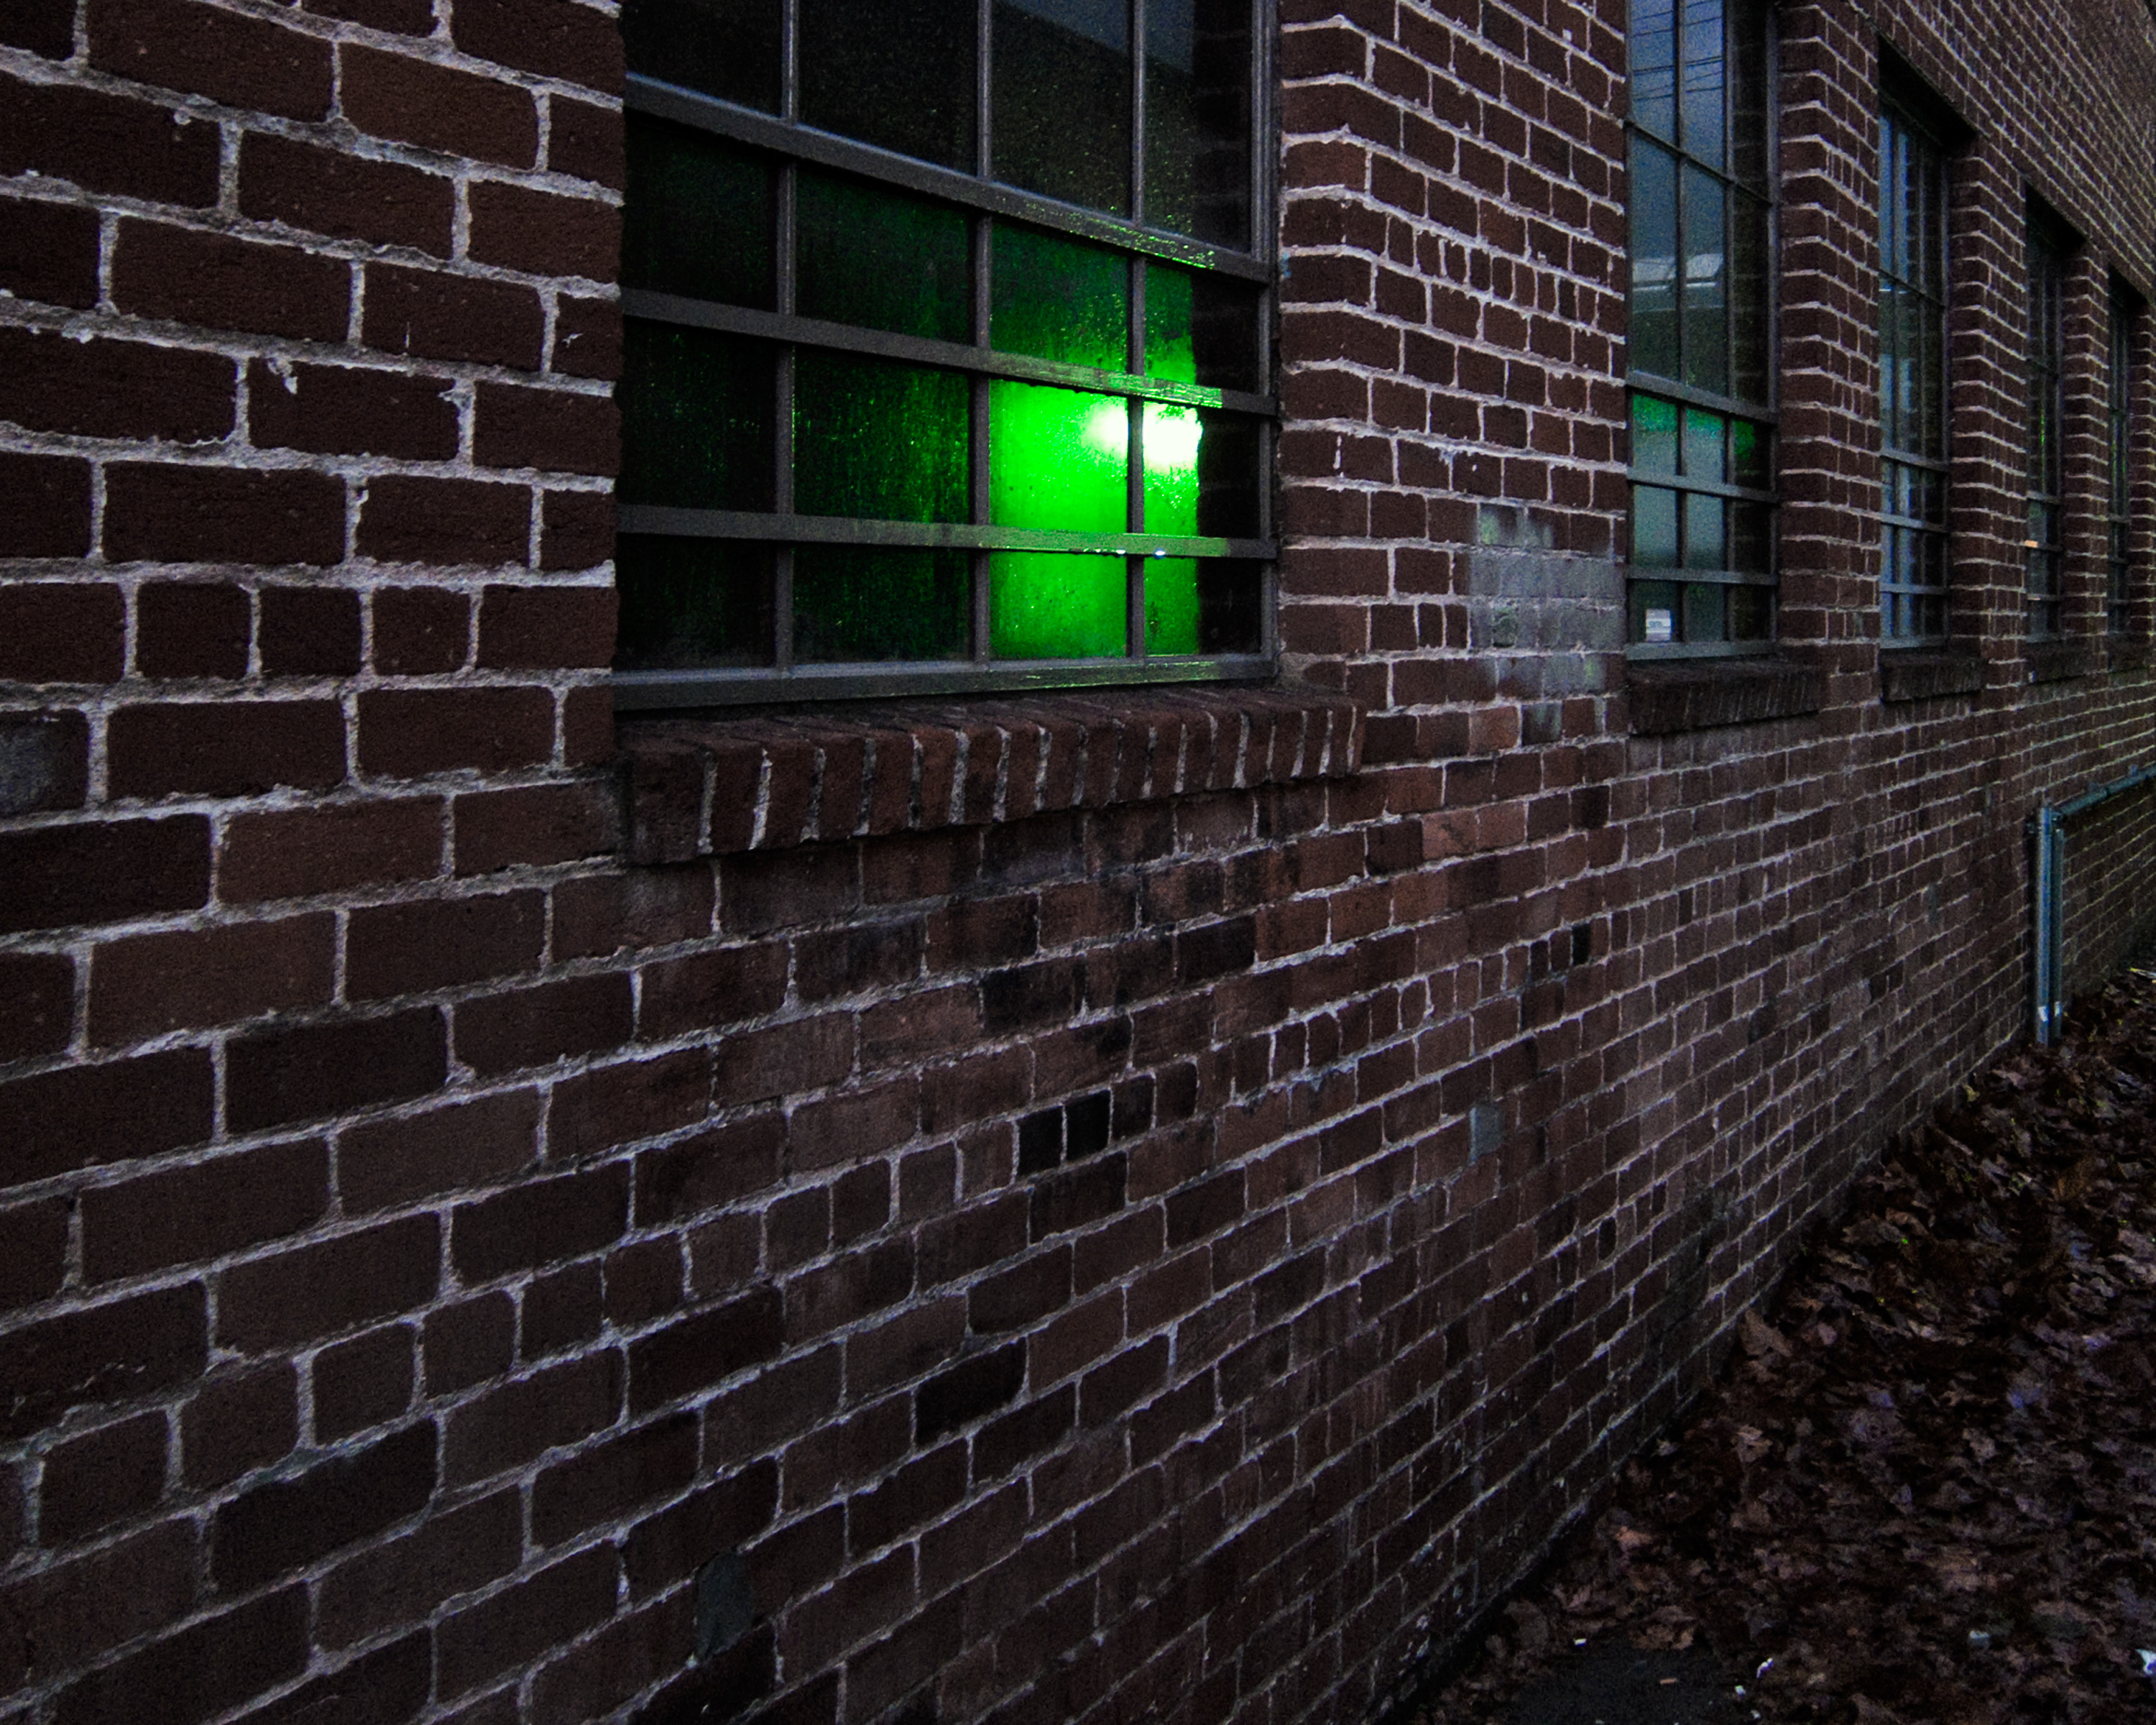
light, wood, window, wall, line, green, color, darkness, brick, california, material, brickwork, sacramento, flooring, road surface, urban area